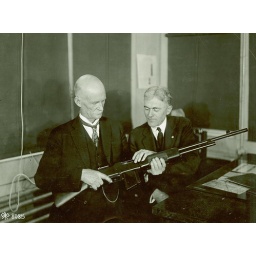
for WWII comics aficionados, artists, the Browning BAR light machine gun, as seen in our book "Cockatoo News"...